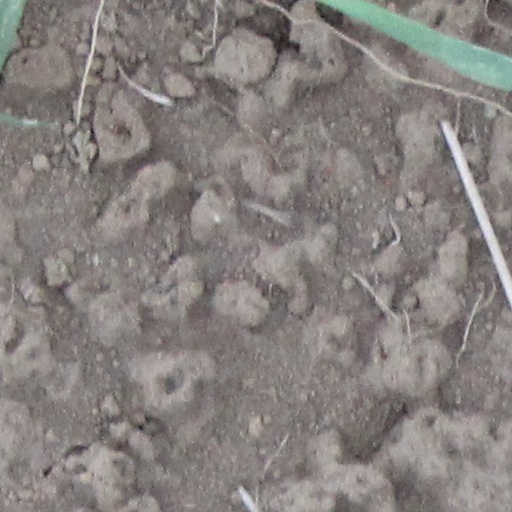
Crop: wheat